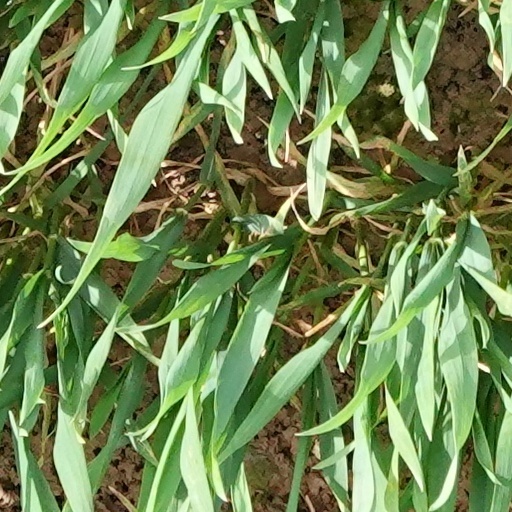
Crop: wheat